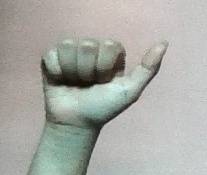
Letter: dhad